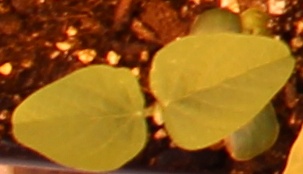
Label: Soybean